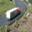
Label: truck